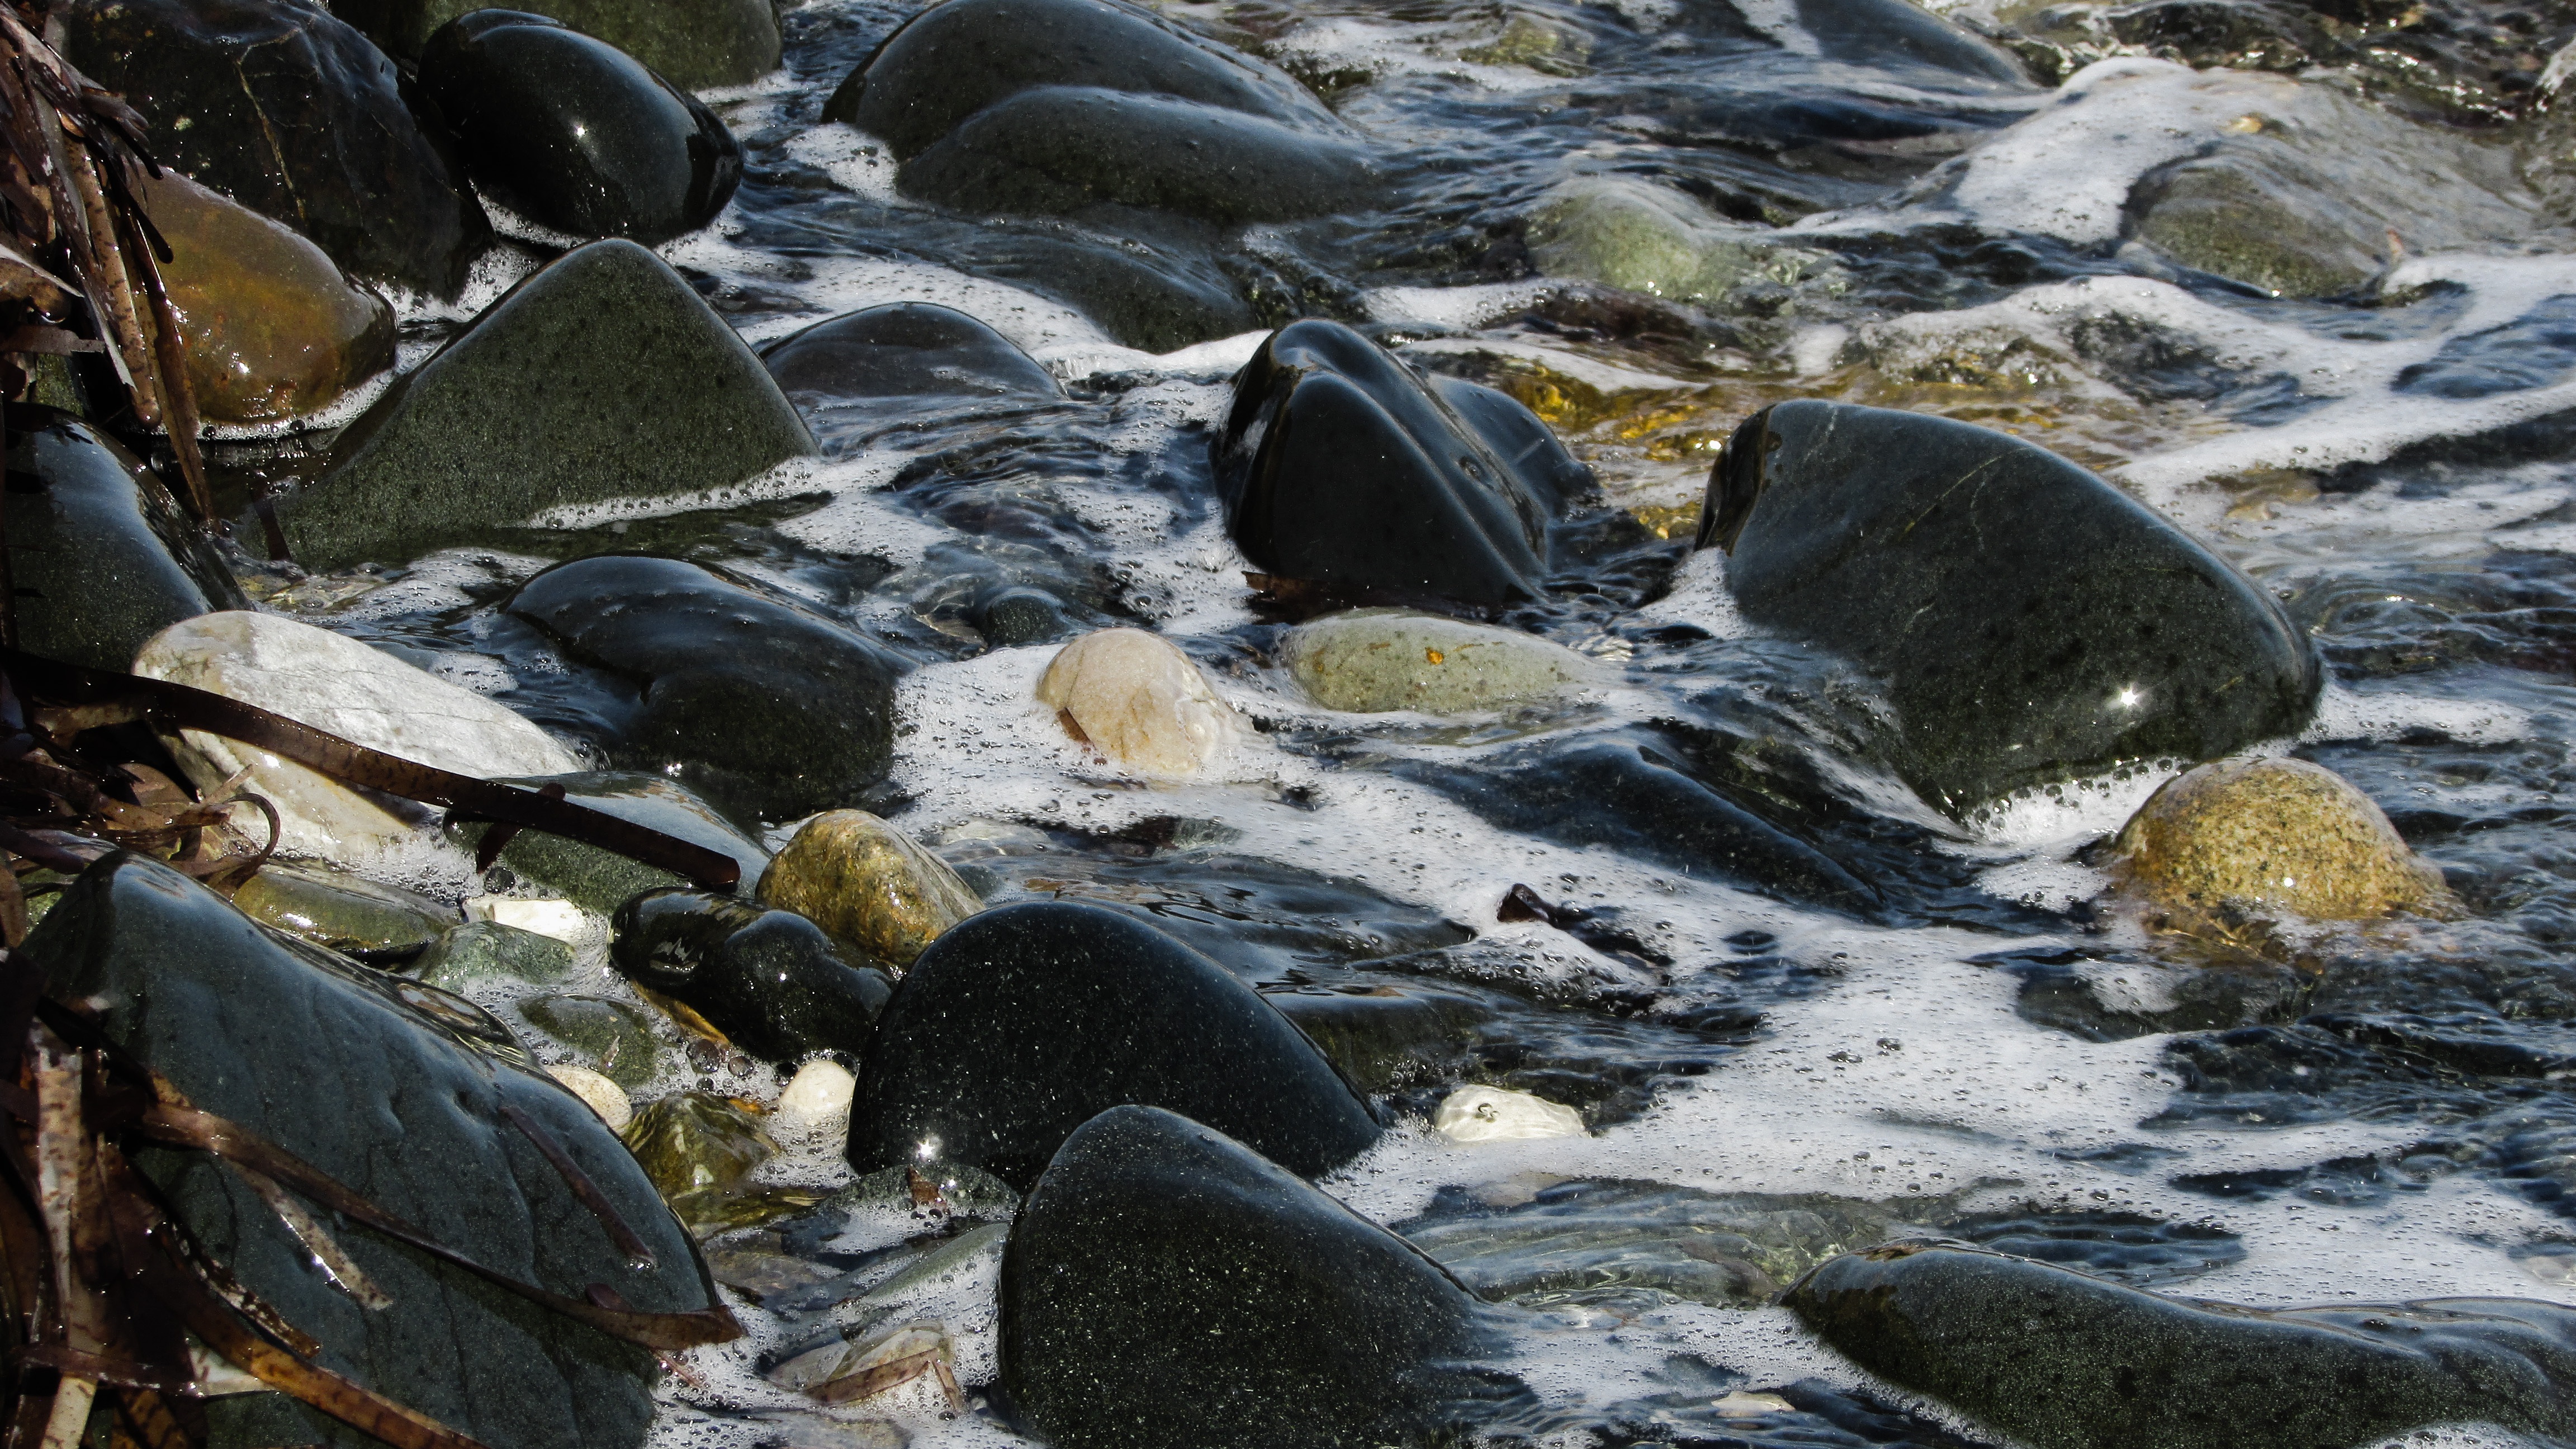
sea, water, nature, rock, wave, river, foam, wildlife, stream, rapid, stones, bubbles, pebble beach